Beaumais

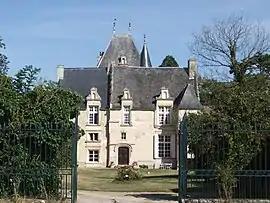
The chateau in Beaumais

Beaumais is a commune in the Calvados department in the Normandy region in northwestern France. Its Church of the Nativity dates from the 11th century, and chateau dates from the 16th century.